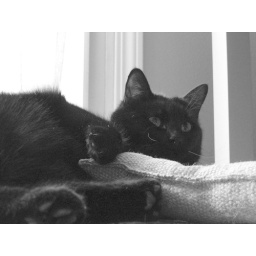
Black and white shots of my black cat freya hanging out by the window.